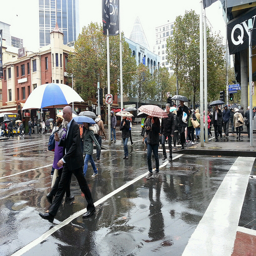
A crowd of people carrying umbrellas across a rain soaked street.
The people walk down the street as it rains.
Several people crossing a wet street holding umbrellas
Pedestrians with umbrellas cross a rainy street corner.
People walking across a crosswalk on a rainy day.